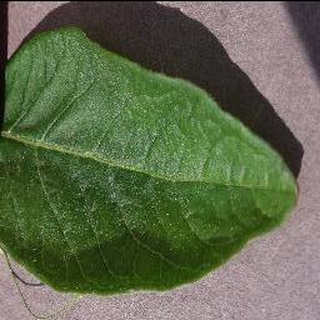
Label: healthy_potato